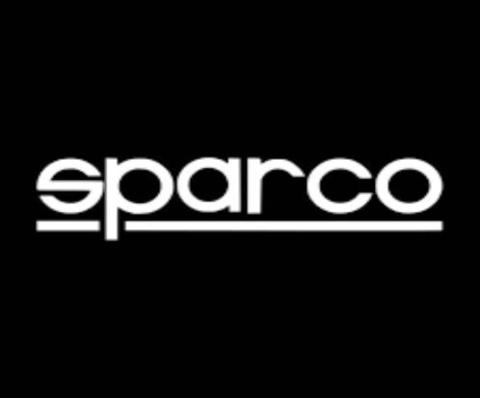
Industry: Clothes